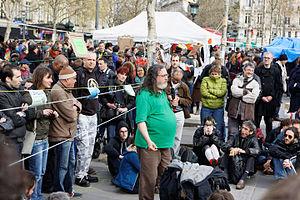
Rassemblement ""Nuit Debout"" à Paris le 48 mars.